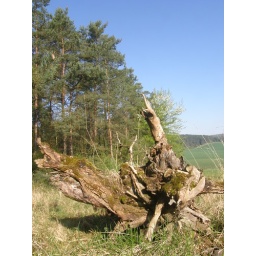
Dead tree by the forest